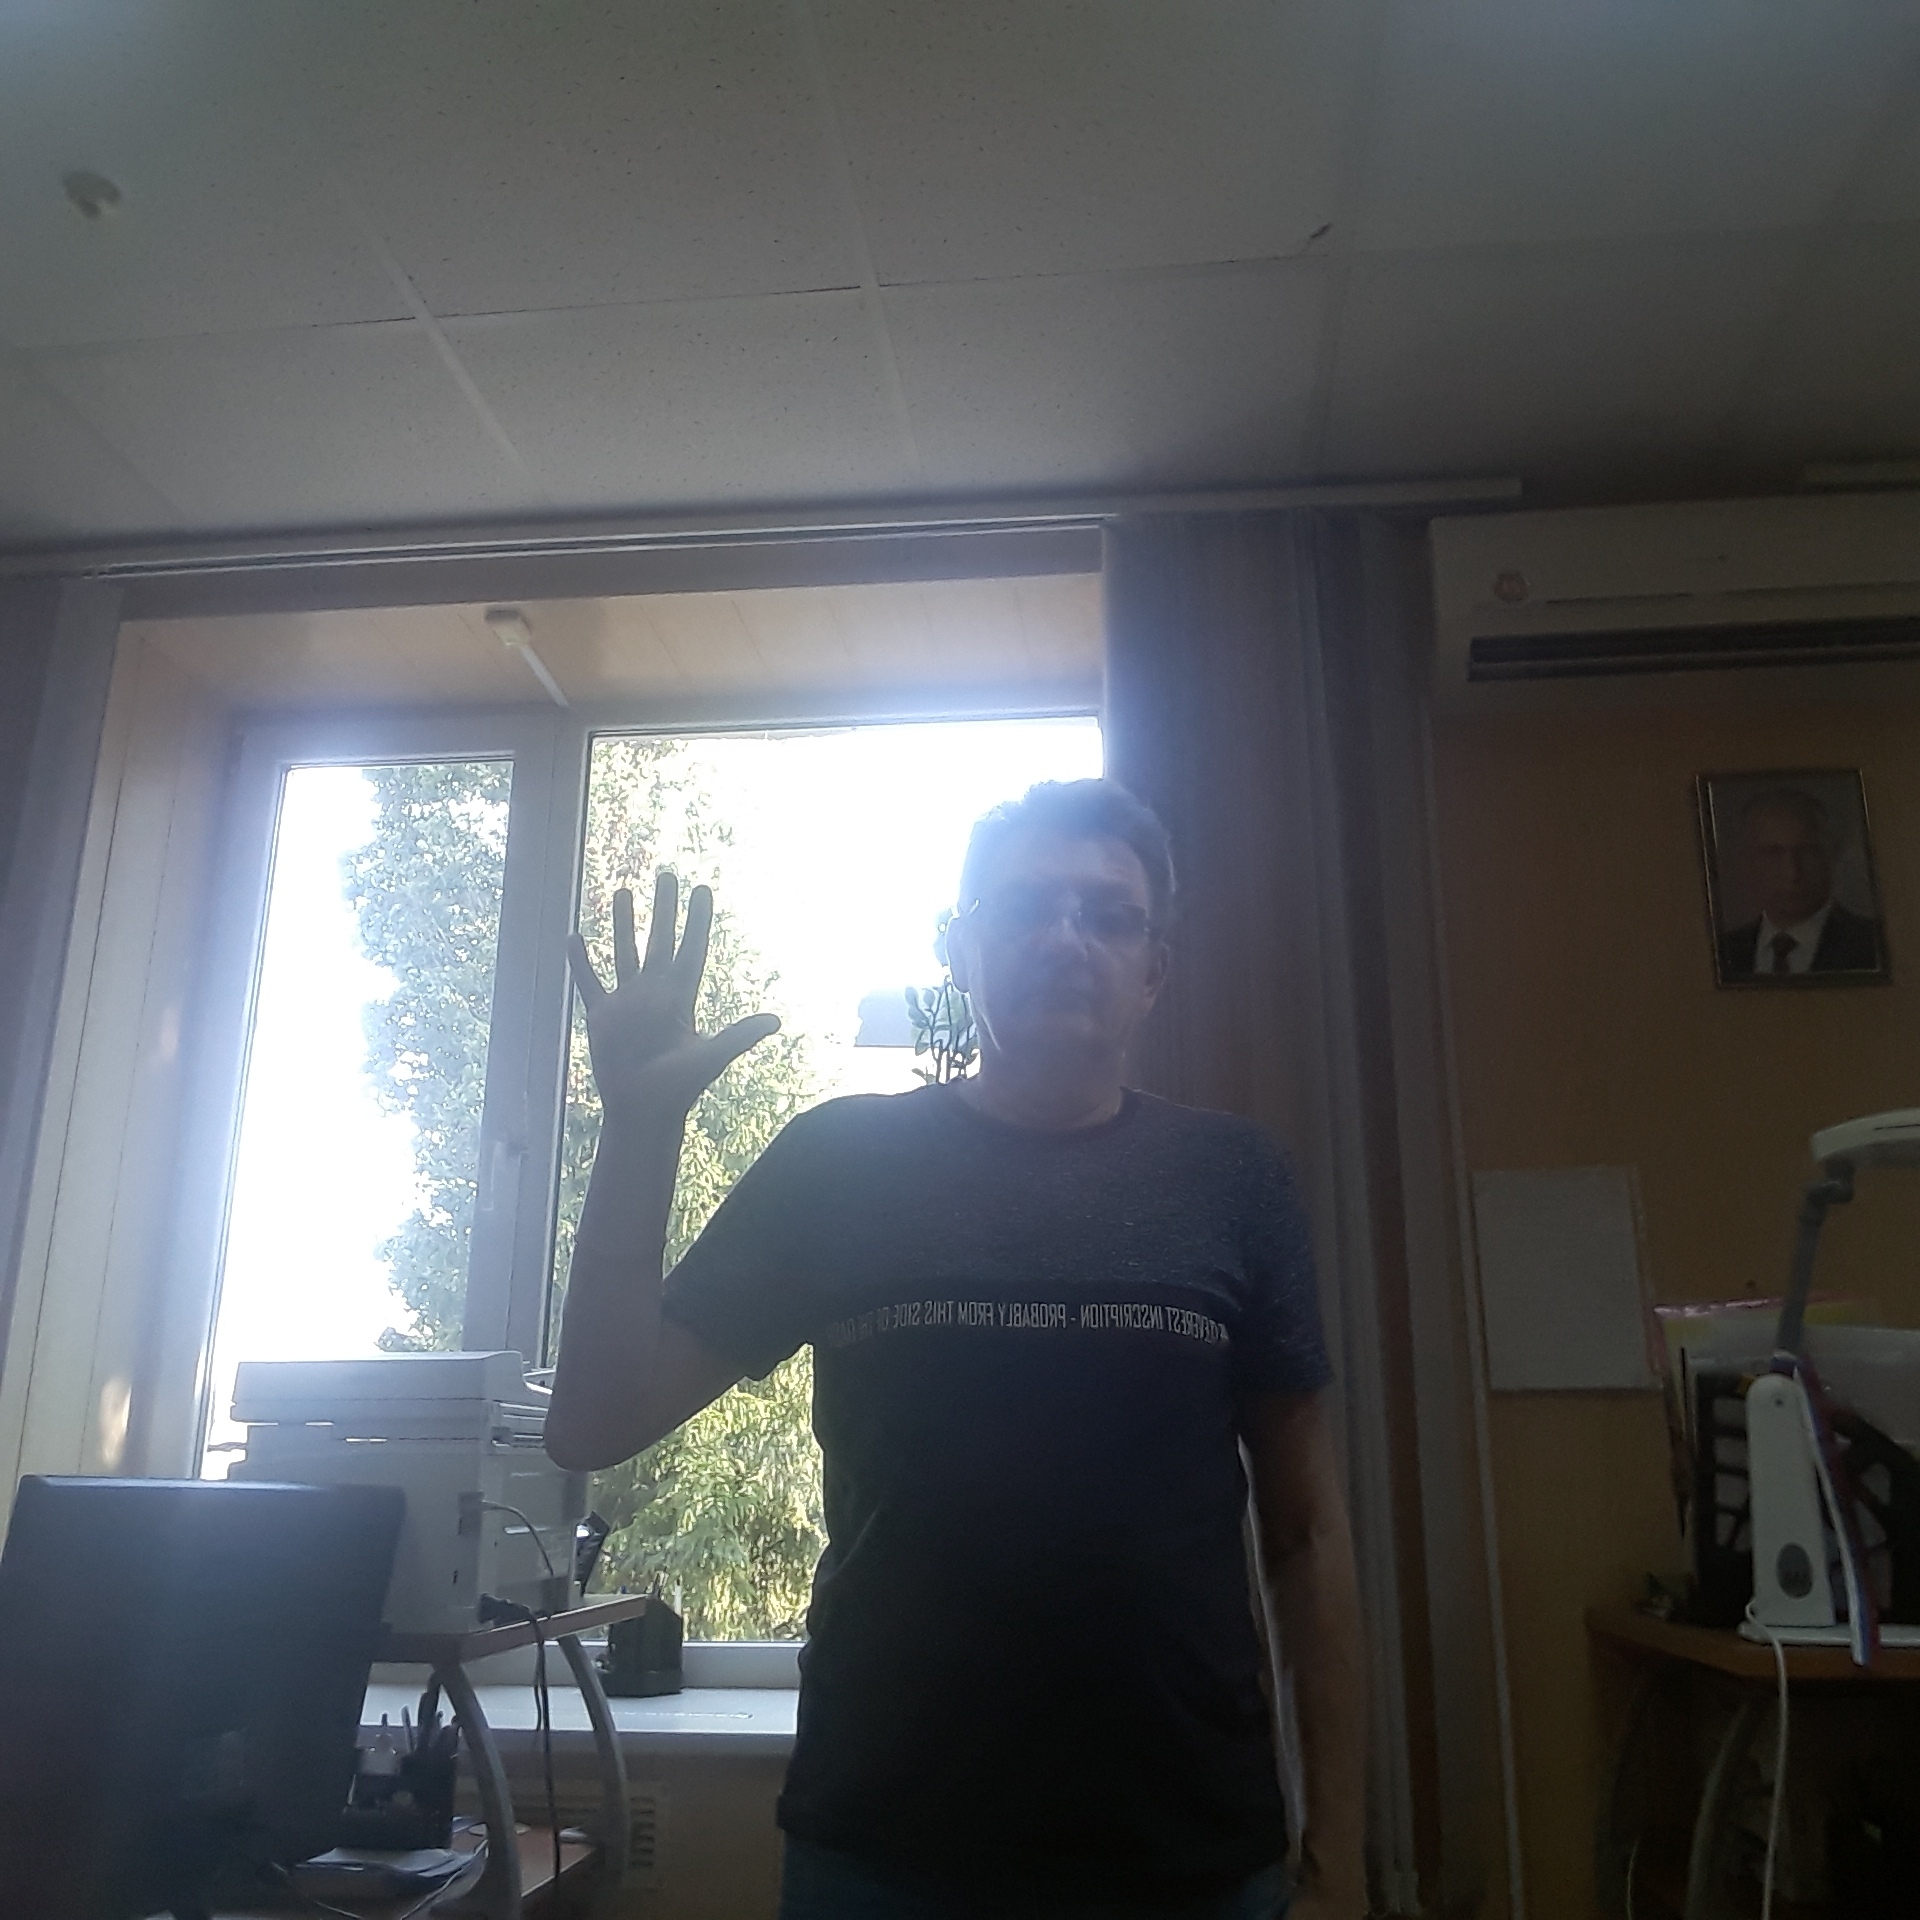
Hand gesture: palm